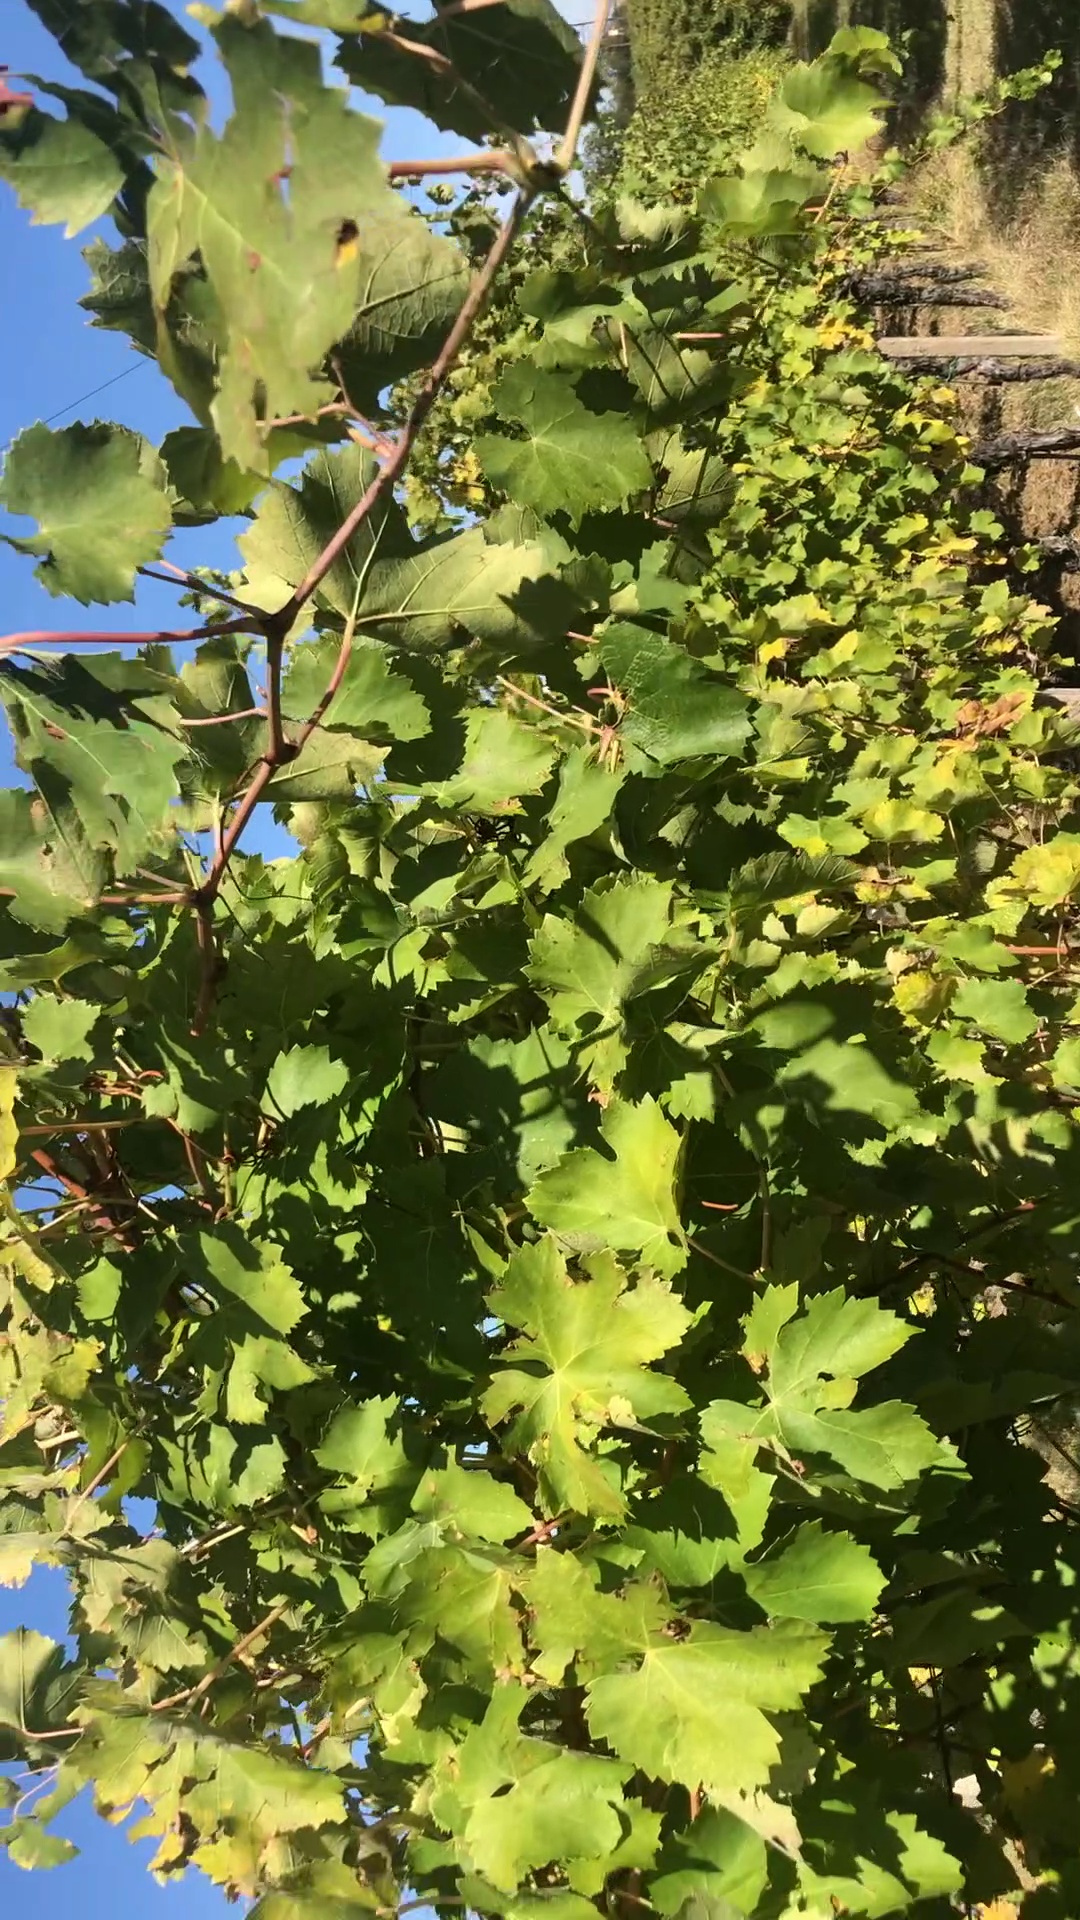
Label: healthy